Highways in Nunavut

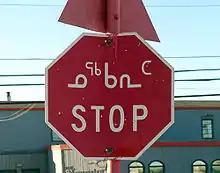
A stop sign in Inuktitut syllabics, seen in Iqaluit, 1999

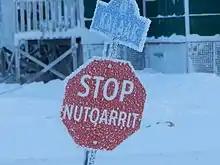
A stop sign (nutqarrit) in Inuinnaqtun and English in Cambridge Bay

The few highways that exist in Nunavut are not numbered. Street signs are in English, Inuktitut and Inuinnaqtun depending on locations.